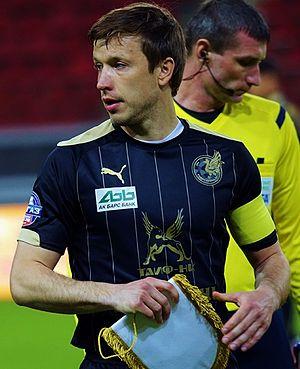
Oleg Aleksandrovitch Kouzmine, né le 9 mai 1981 à Moscou en Russie, est un ancien footballeur international russe ayant évolué au poste de défenseur.